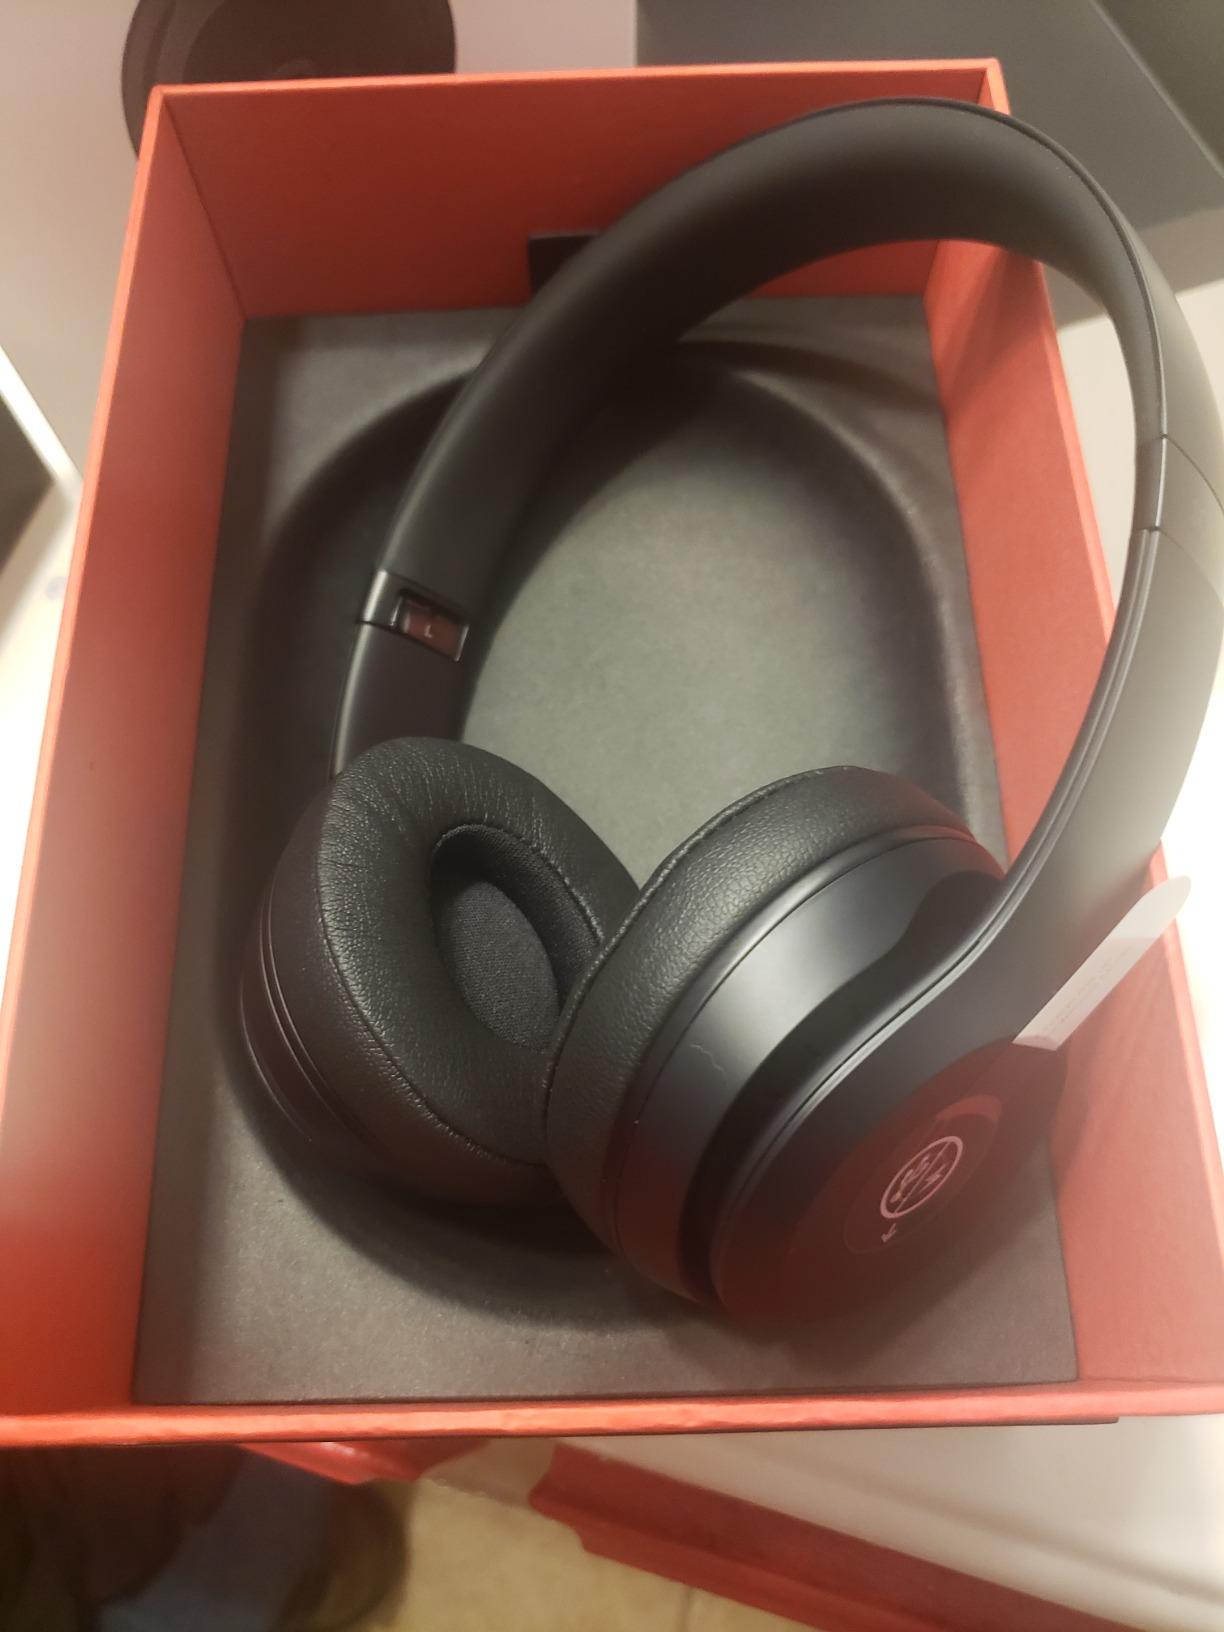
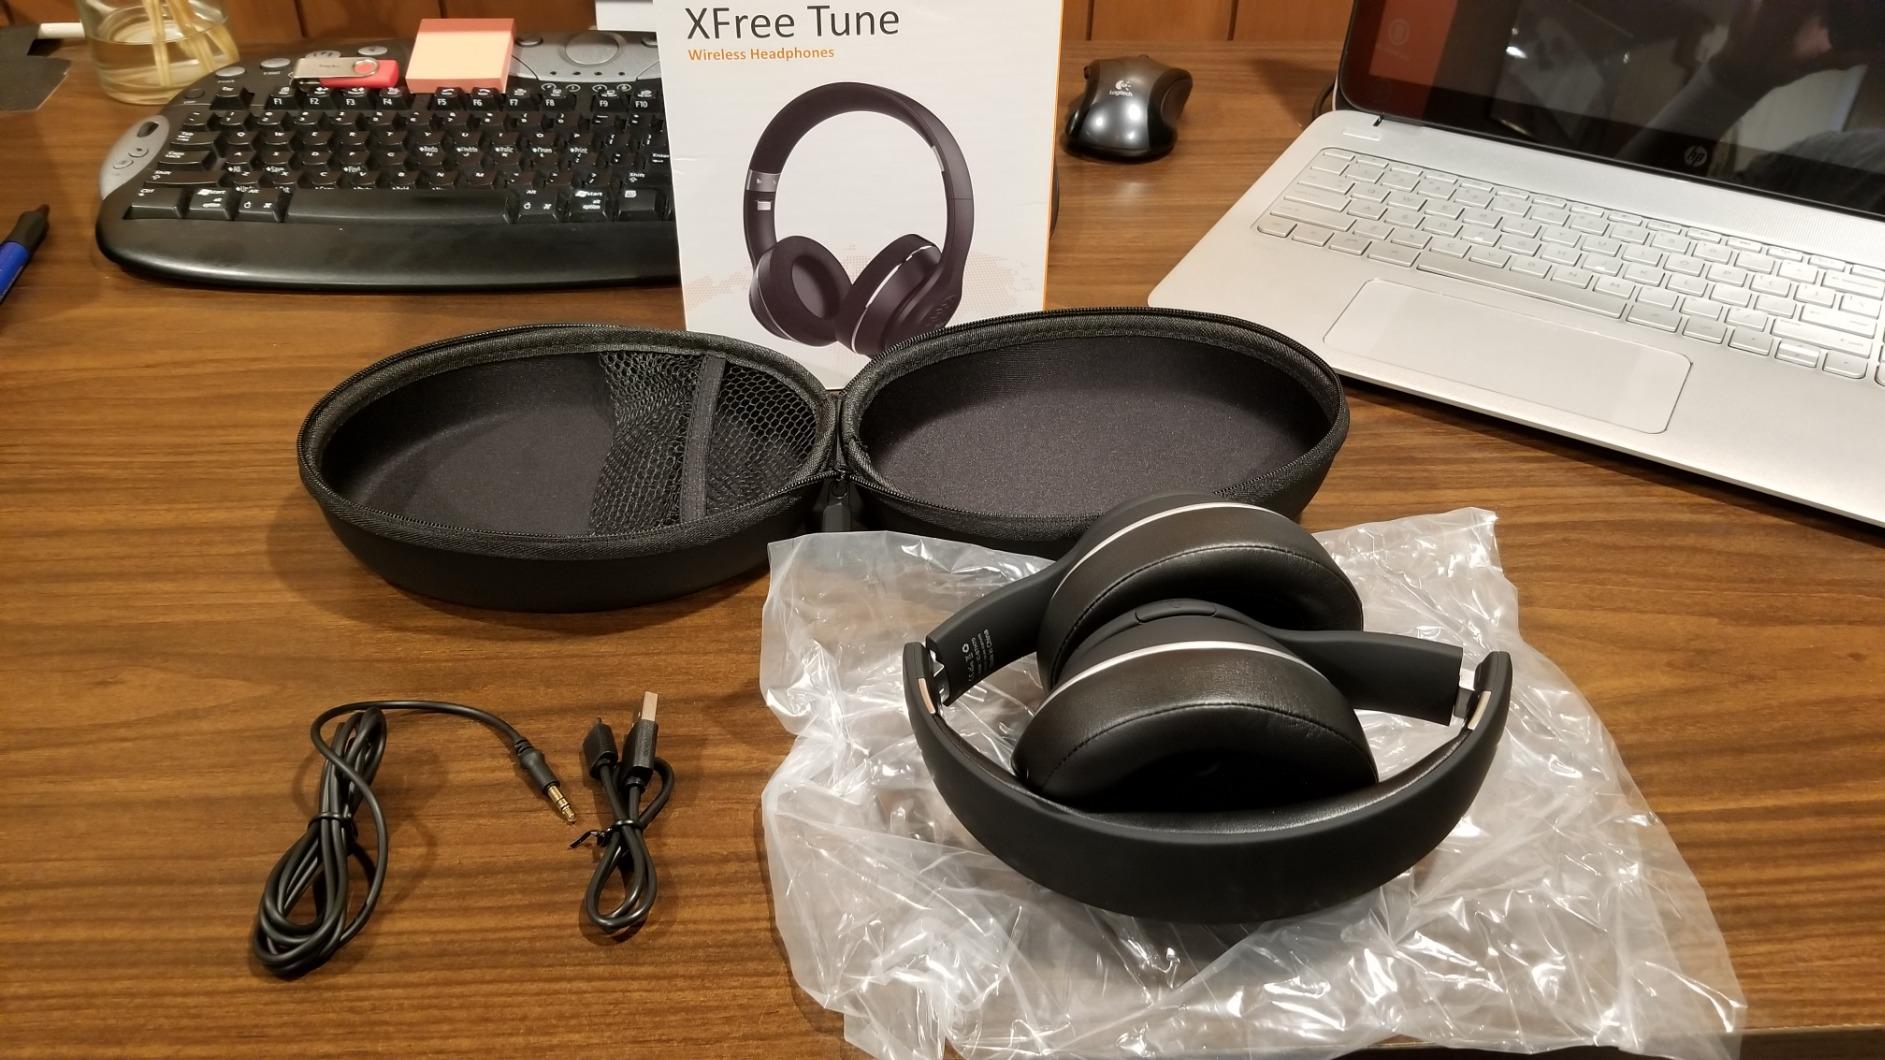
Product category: headphones
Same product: no